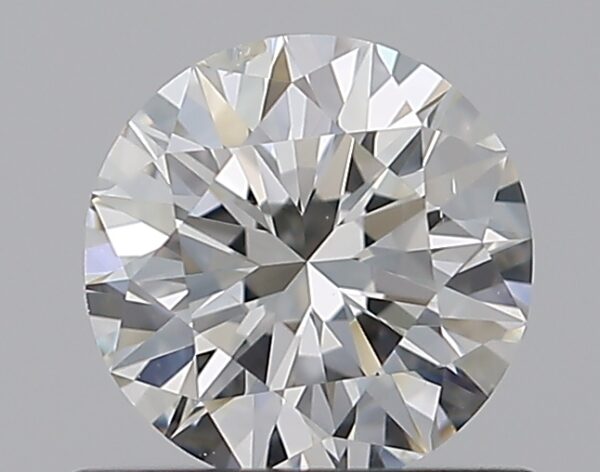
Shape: round
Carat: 0.65
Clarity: SI1
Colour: H
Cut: EX
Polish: EX
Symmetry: EX
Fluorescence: N
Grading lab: GIA
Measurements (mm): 5.57 x 5.6 x 3.49